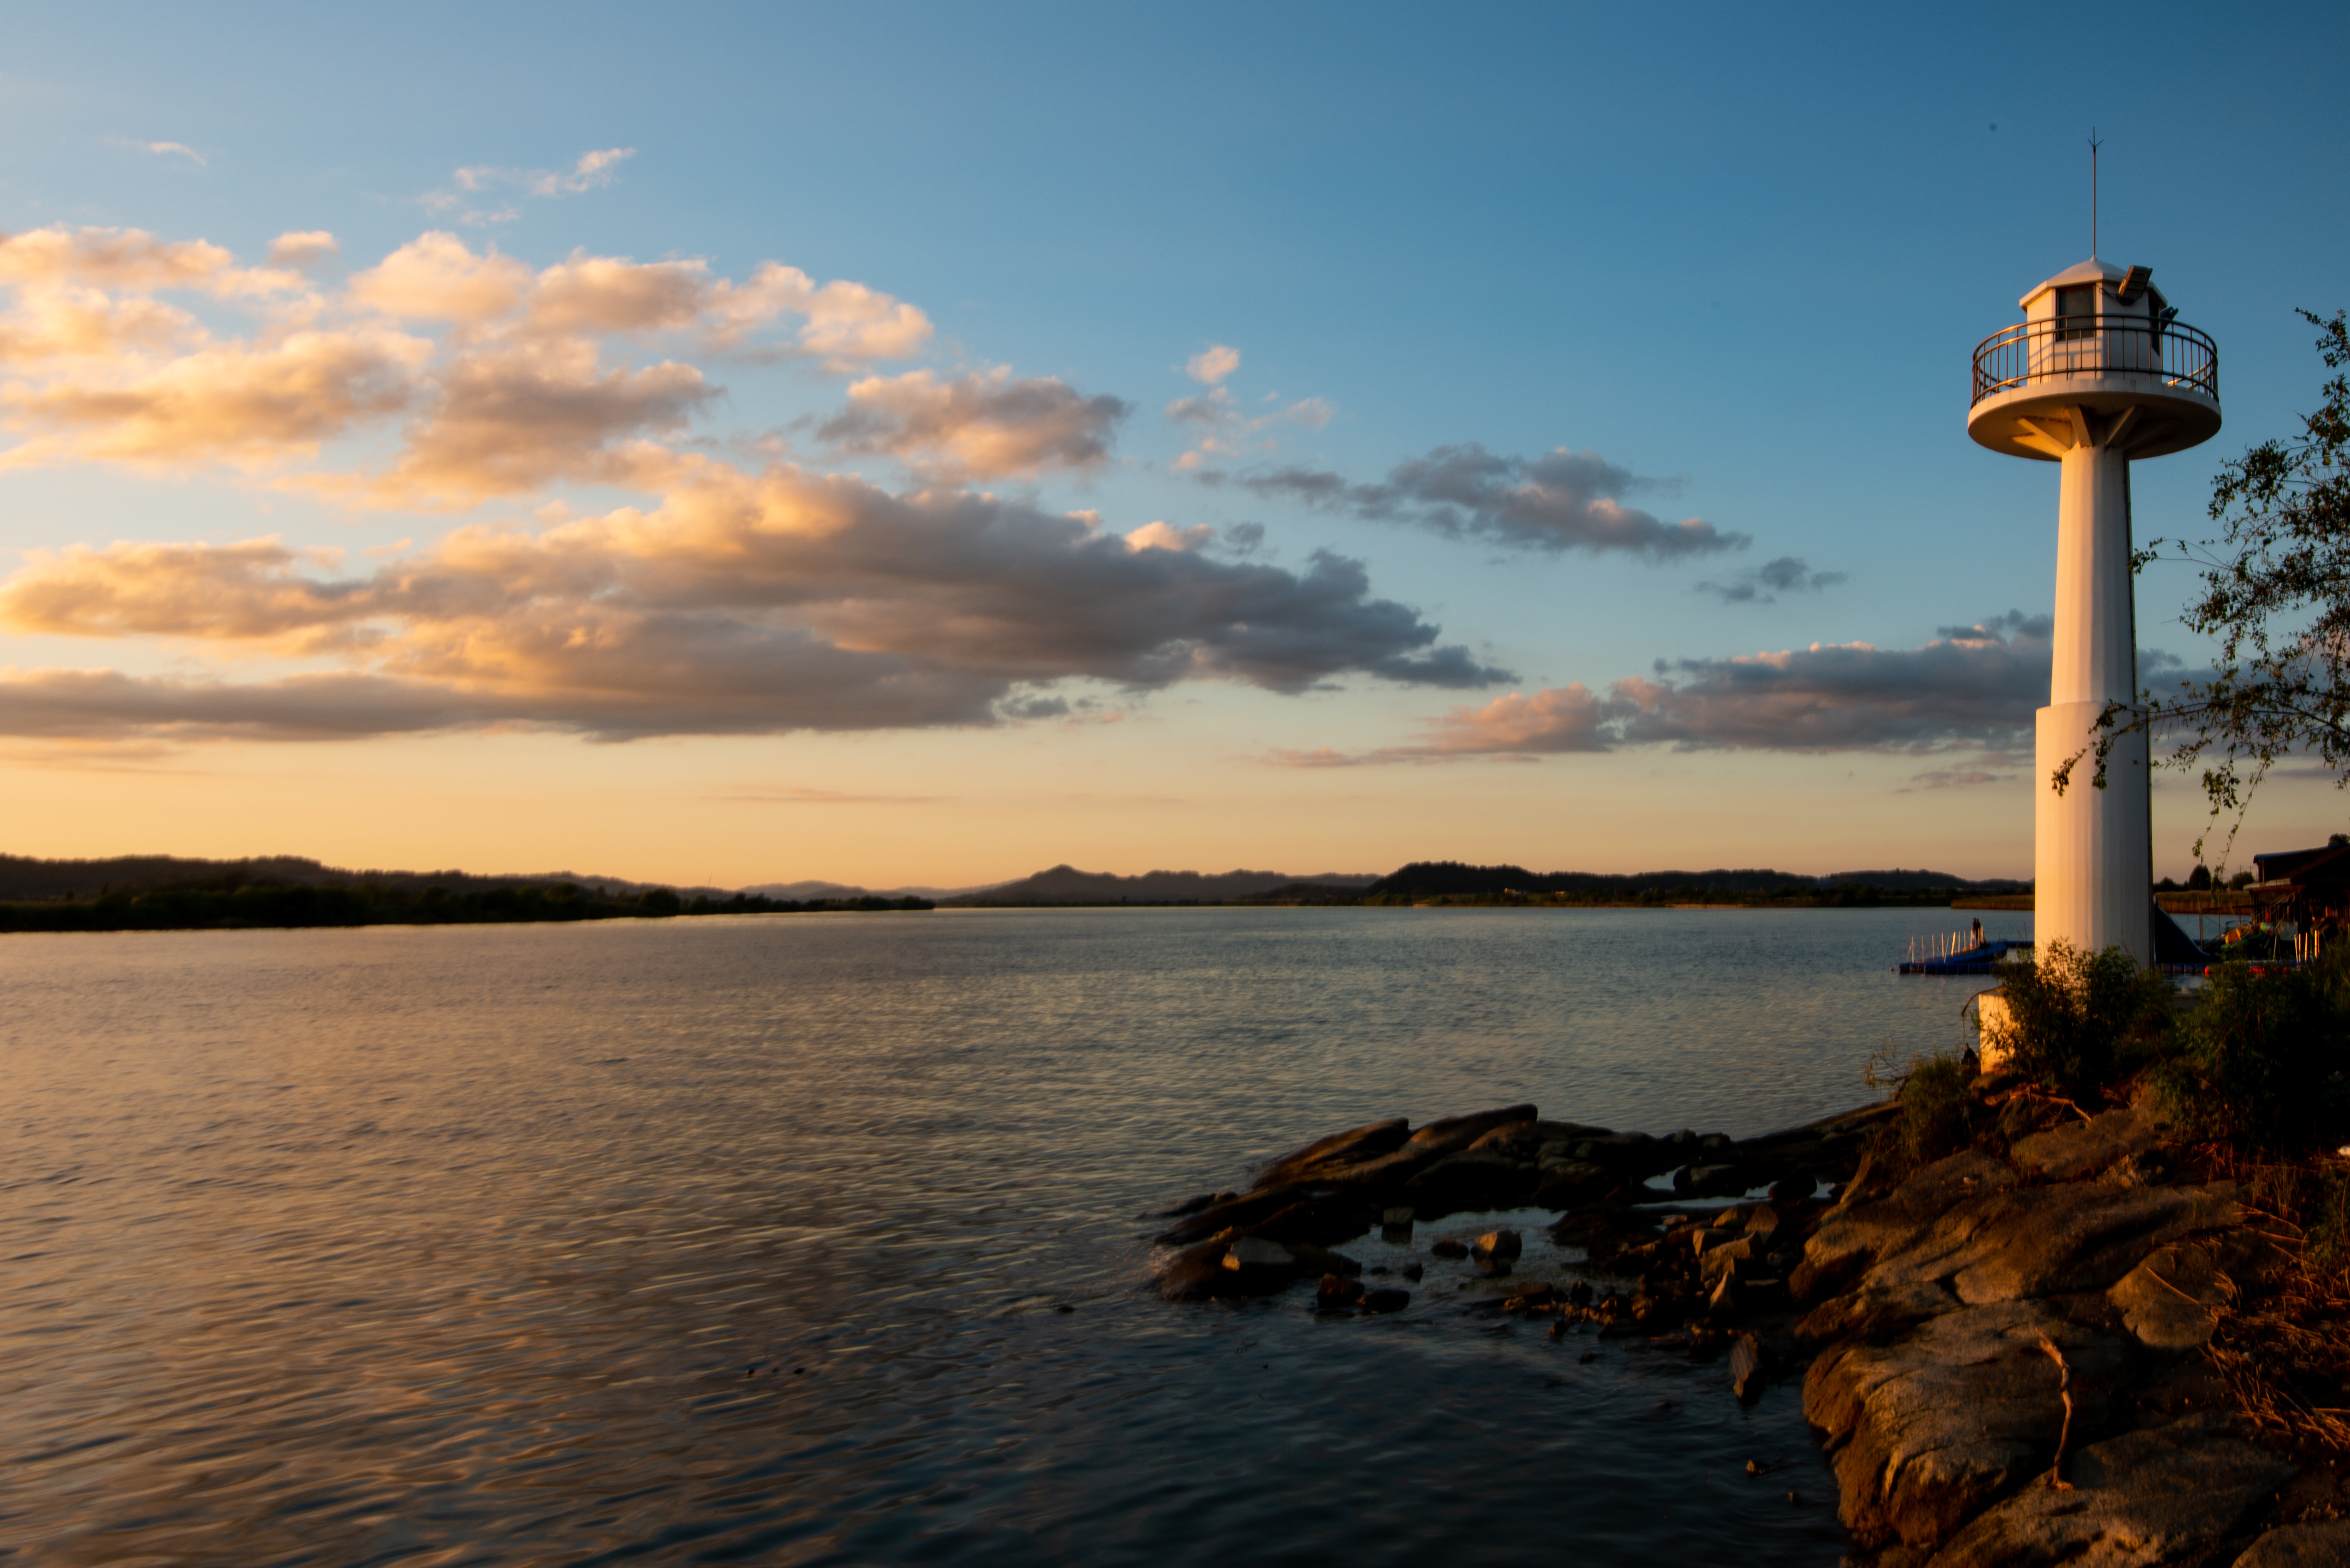
natural, sky, cloud, water, lighthouse, plant, afterglow, tower, dusk, sunlight, sunset, lake, coastal and oceanic landforms, sunrise, morning, horizon, landscape, headland, cumulus, calm, shore, evening, reservoir, beacon, dawn, reflection, coast, city, wave, rock, sound, ocean, lake district, natural landscape, bay, observation tower, hill, wind wave, loch, red sky at morning, klippe, inlet, cape, channel, tropics, island, light fixture, promontory, vacation, sea, cliff